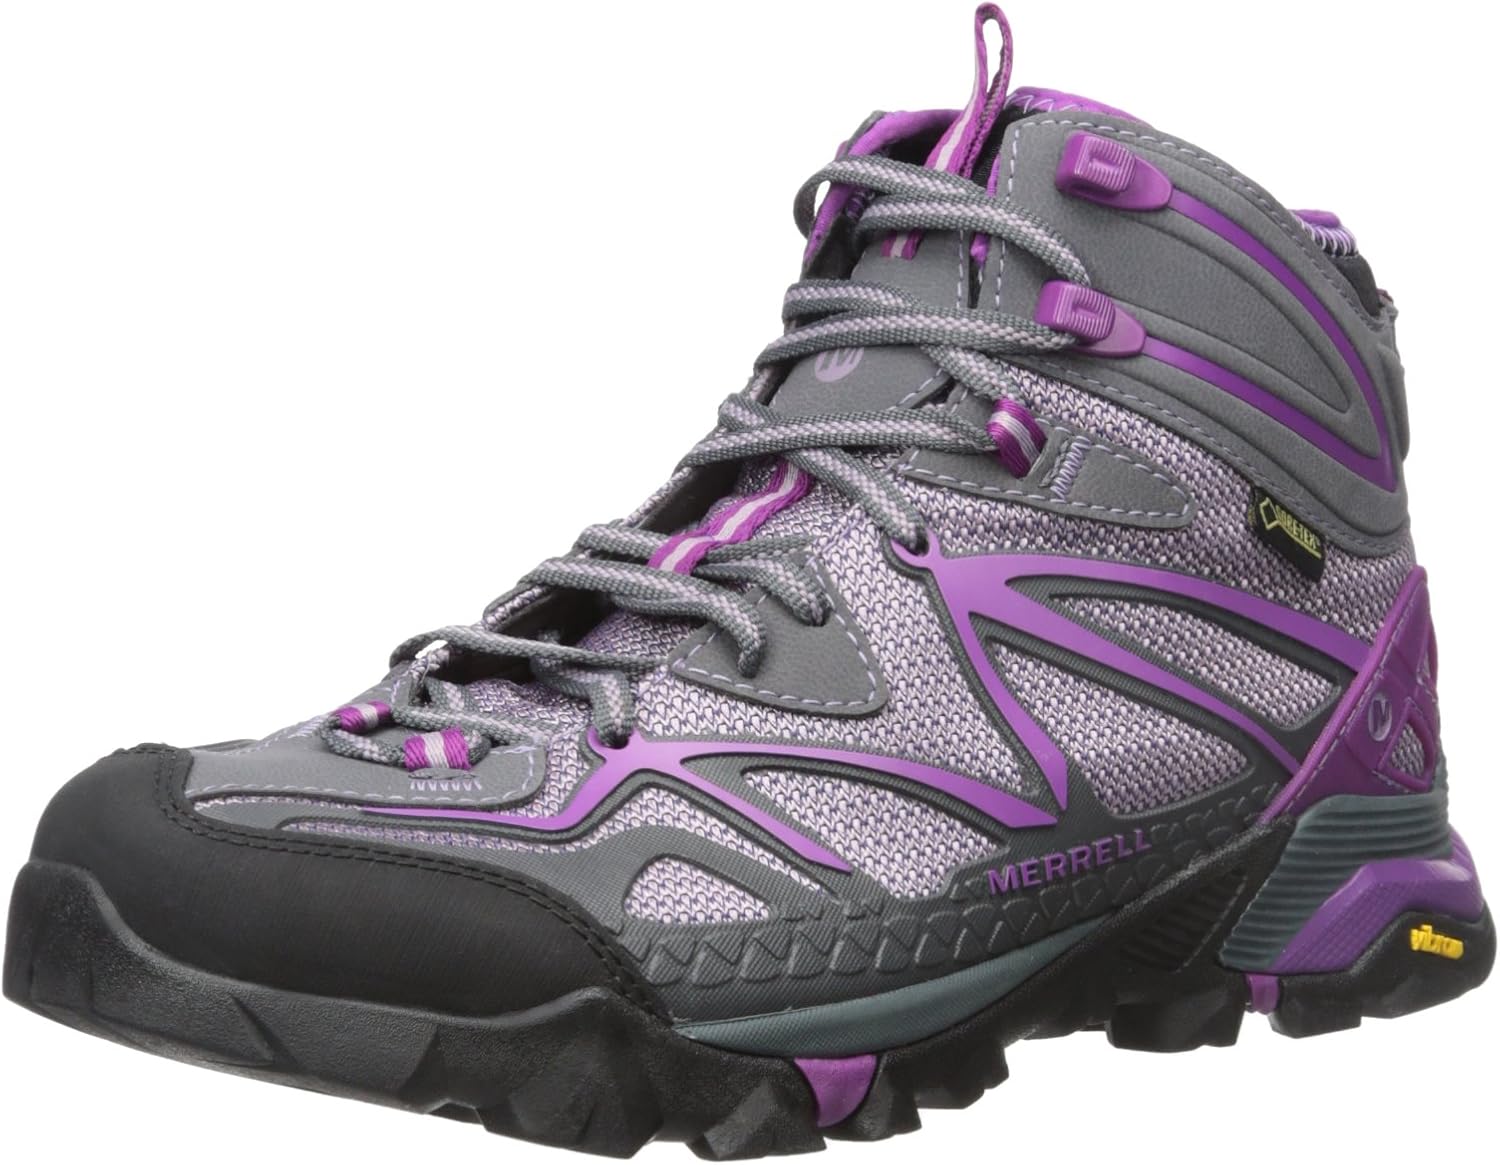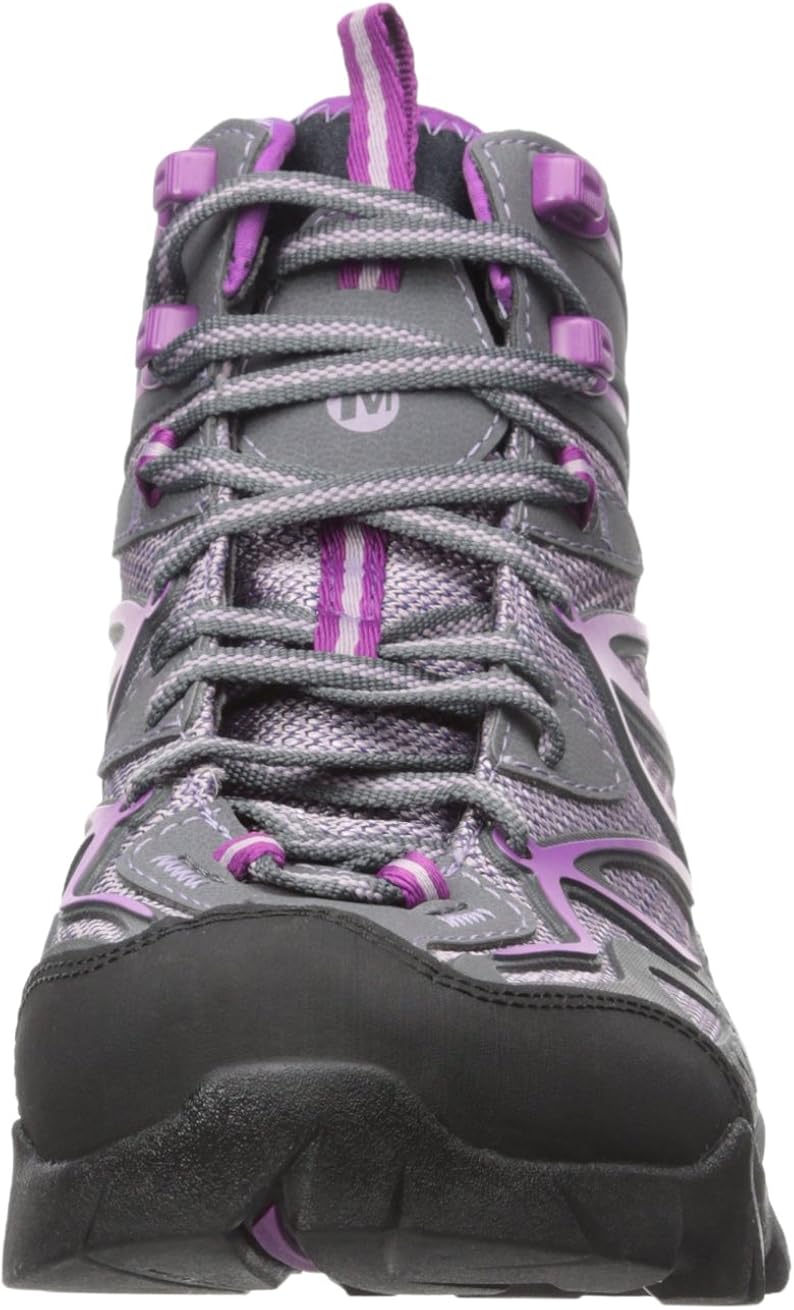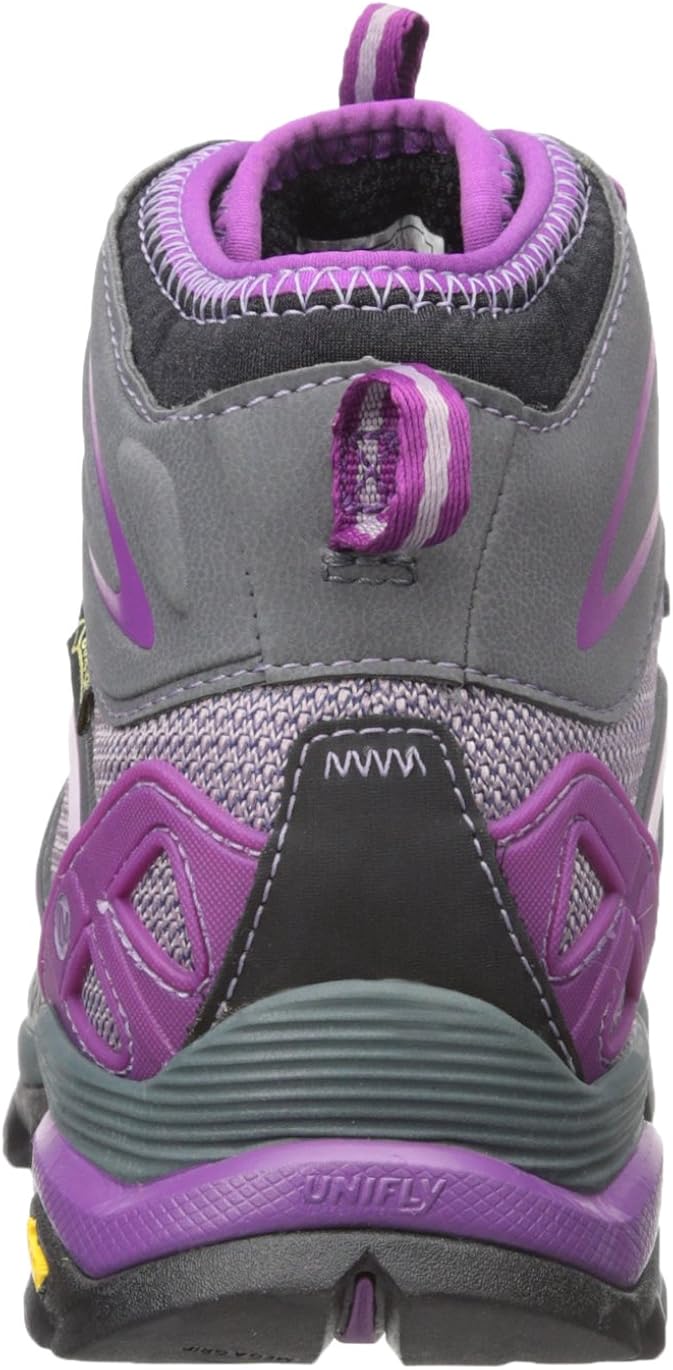
Merrell Women's Capra Sport Mid Gore-Tex Hiking Boot, Purple, 9 M US
Category: AMAZON FASHION
Sure-footed and lightweight, this Gore-Tex®-lined mid hiker is made for scrambles. A supportive mid keeps feet dry and cushioned over varied terrain.
Features: 100% Synthetic Leather/Mesh Upper | Imported | Vibram sole | Molded nylon arch shank | Merrell air cushion in the heel absorbs shock and adds stability | Vibram Mega Grip | Synthetic leather and mesh upper | Traditional lace closure